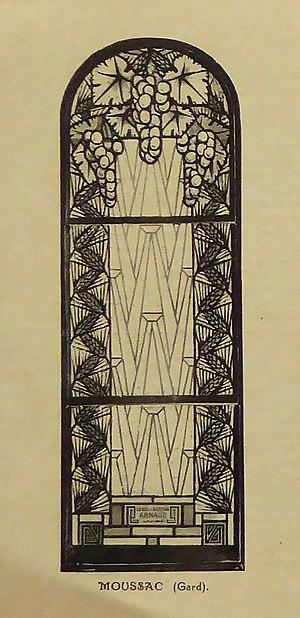
photographie de vitrail (1928) dans le catalogue de Charles Lorin et Cie (années 1930), temple protestant de Moussac, Gard, France.
Moussac est une commune française située dans le département du Gard en région Occitanie.